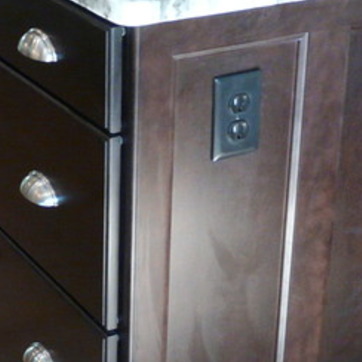
Material: wood